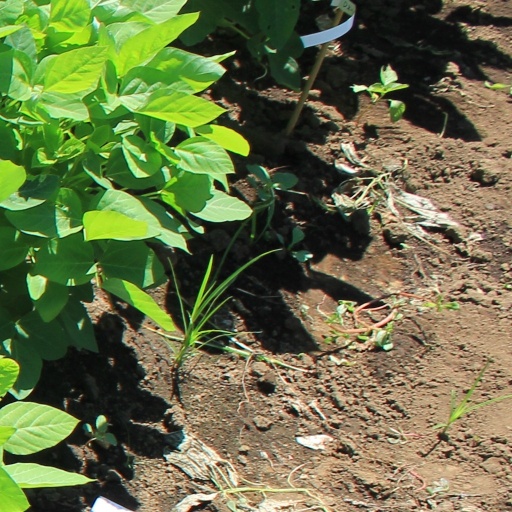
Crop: soybean